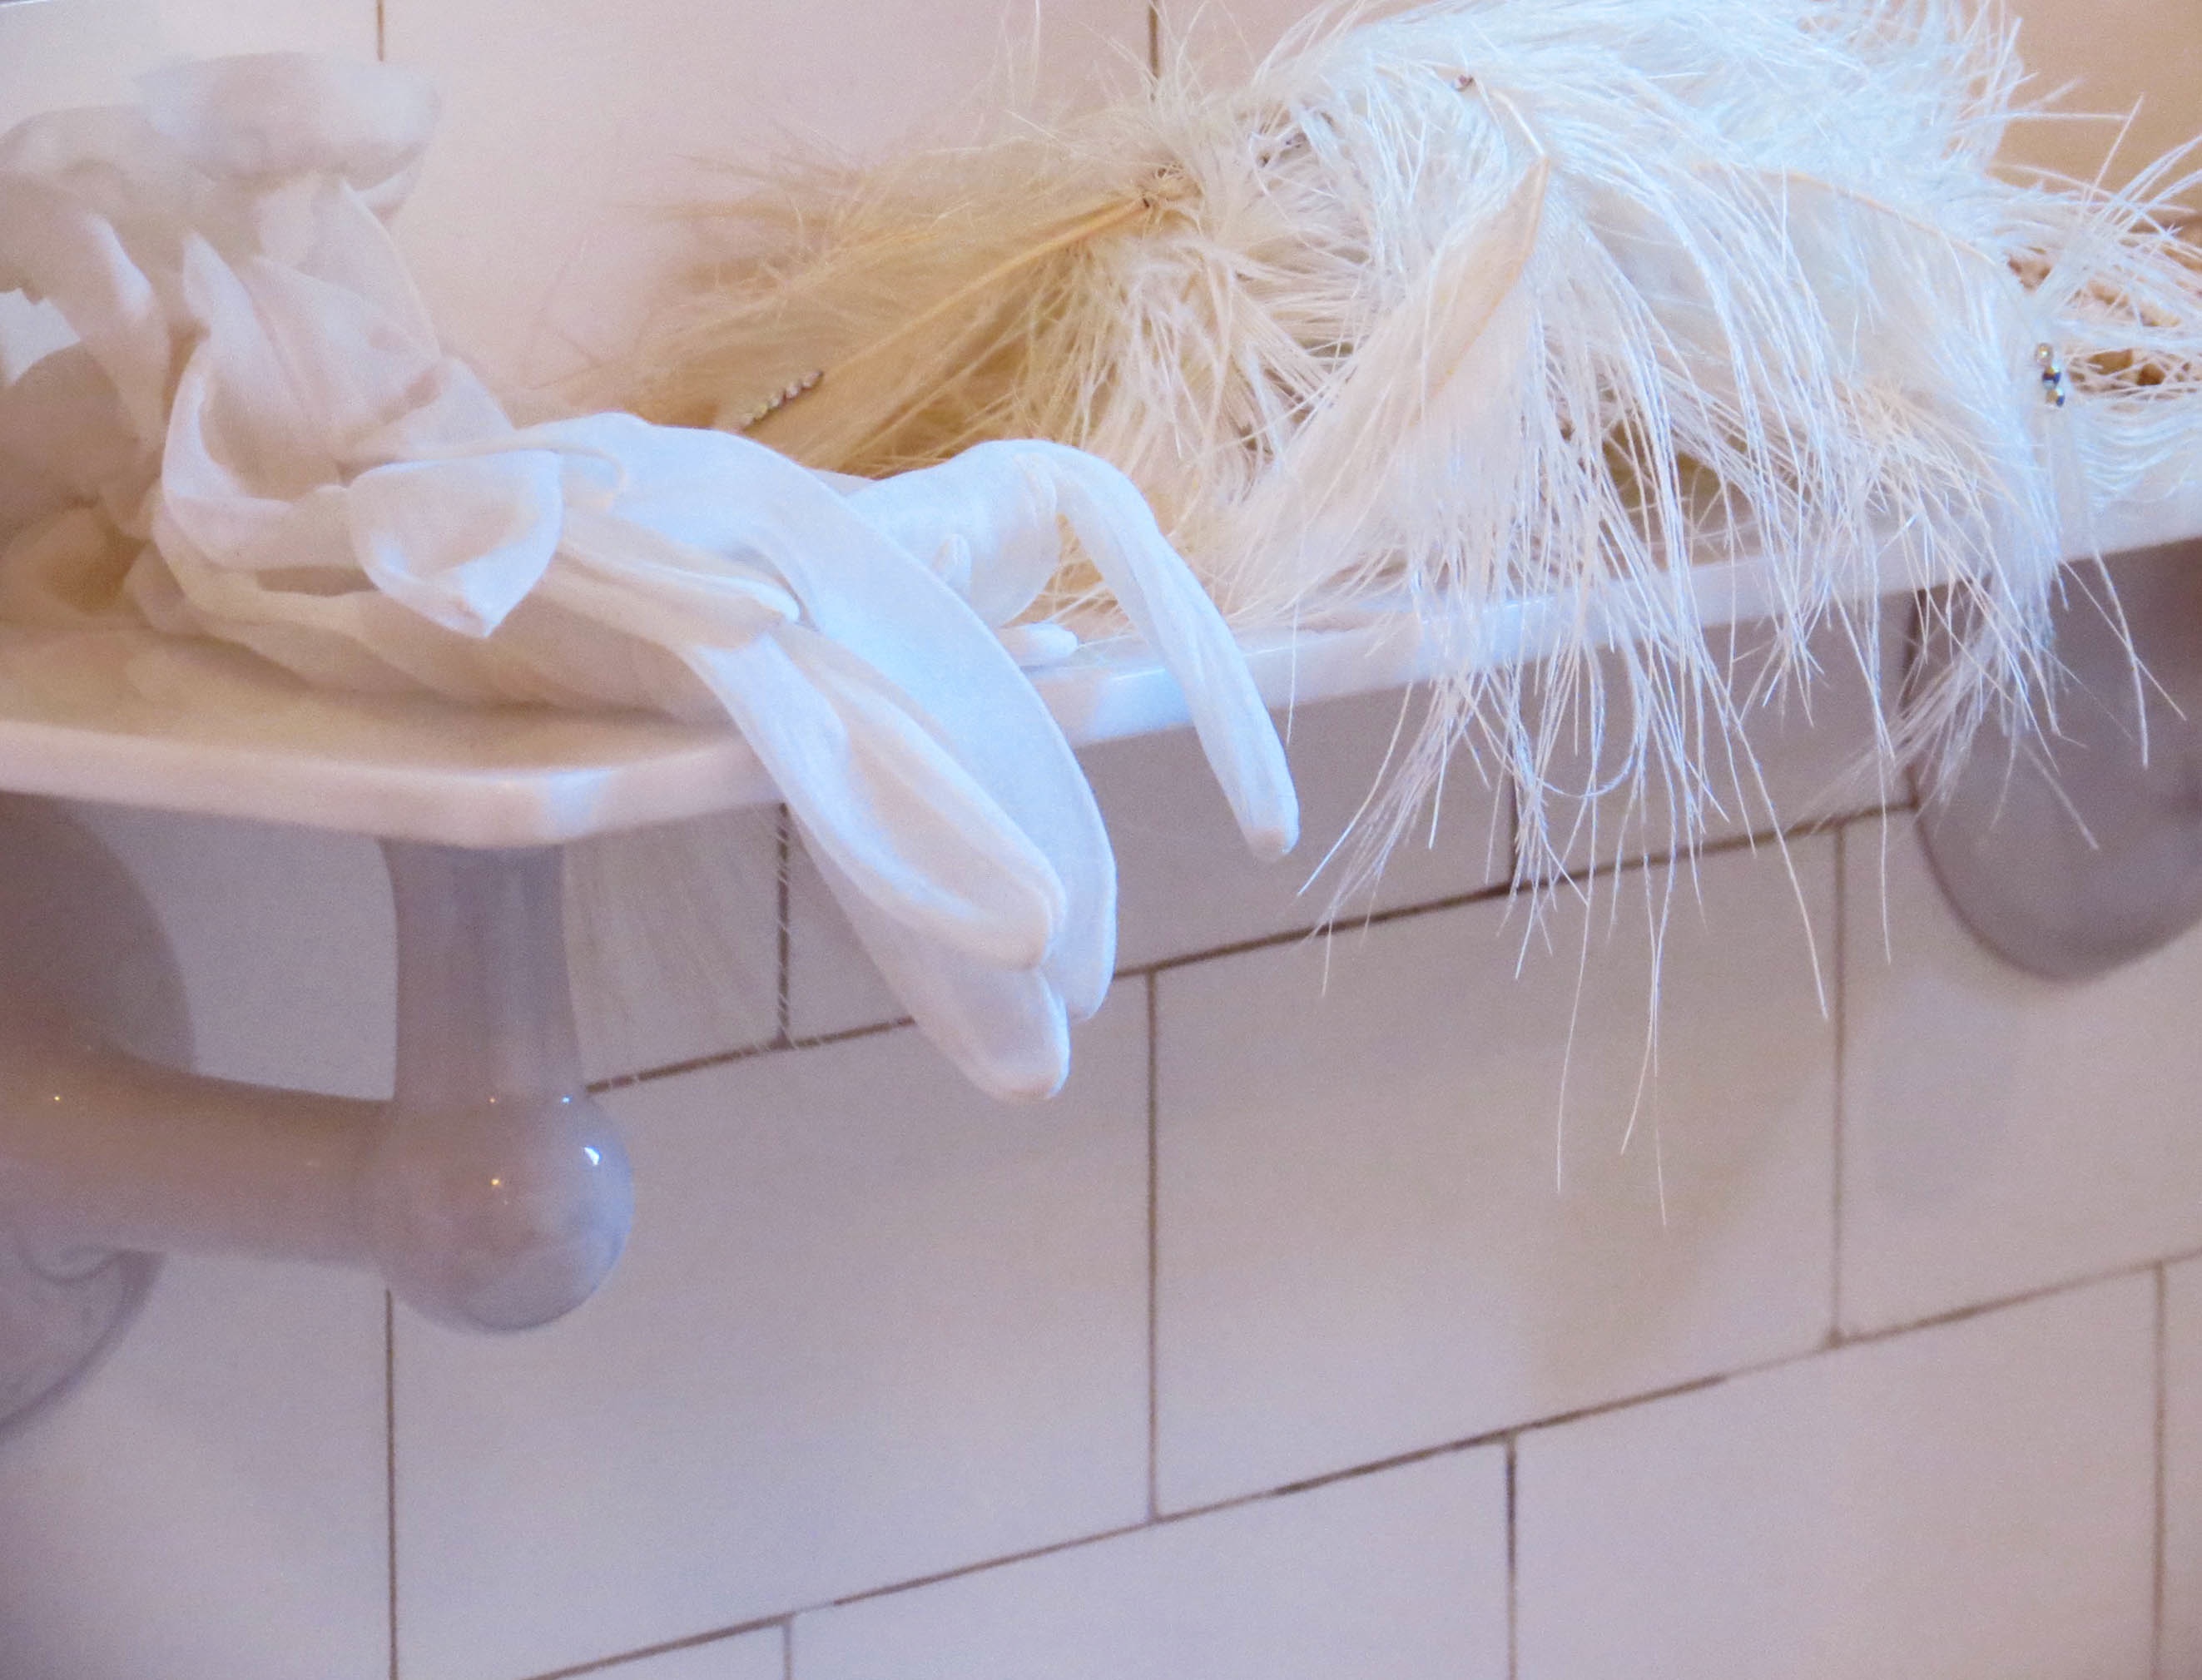
white, pink, interior design, veil